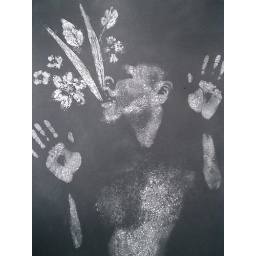
This image was produced in 2005. Media: Vaseline, powdered white chalk on black paper.